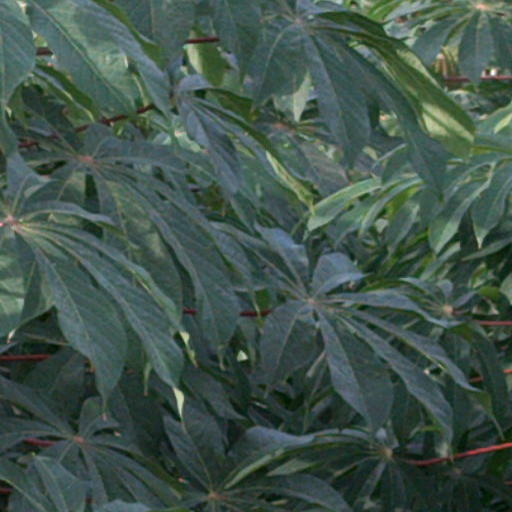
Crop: cassava